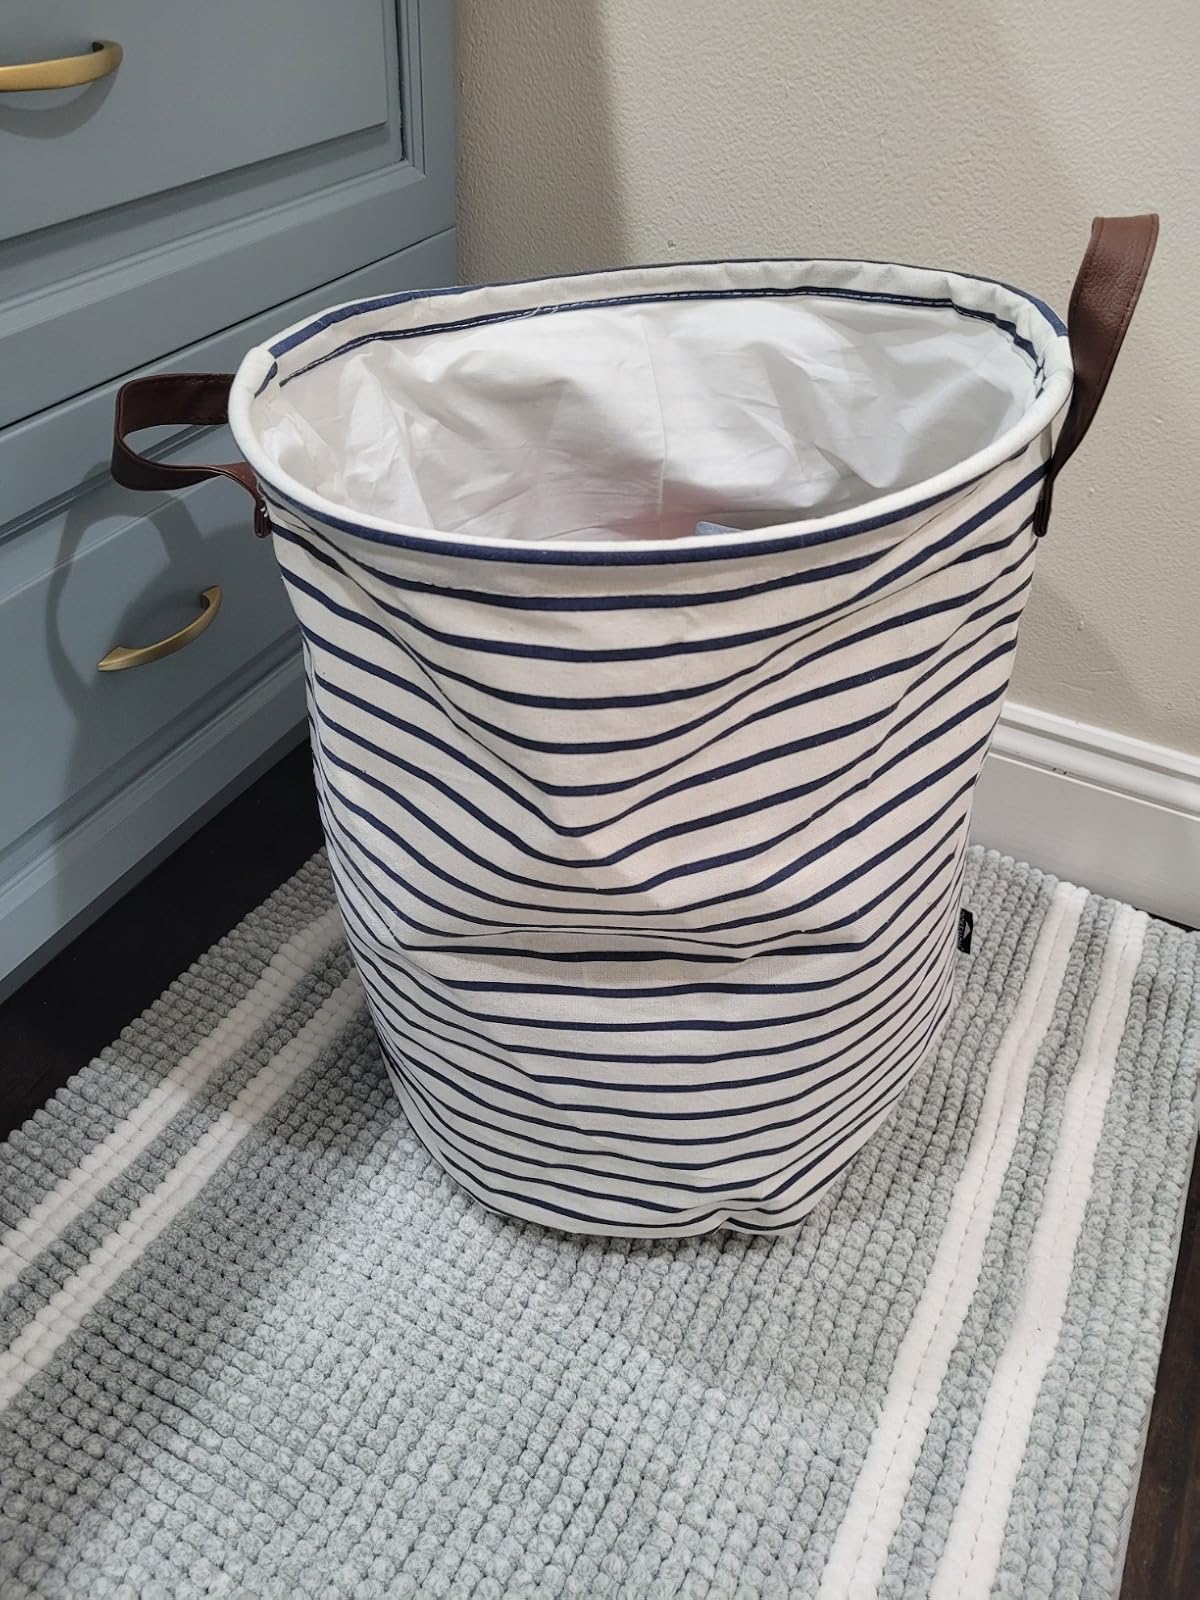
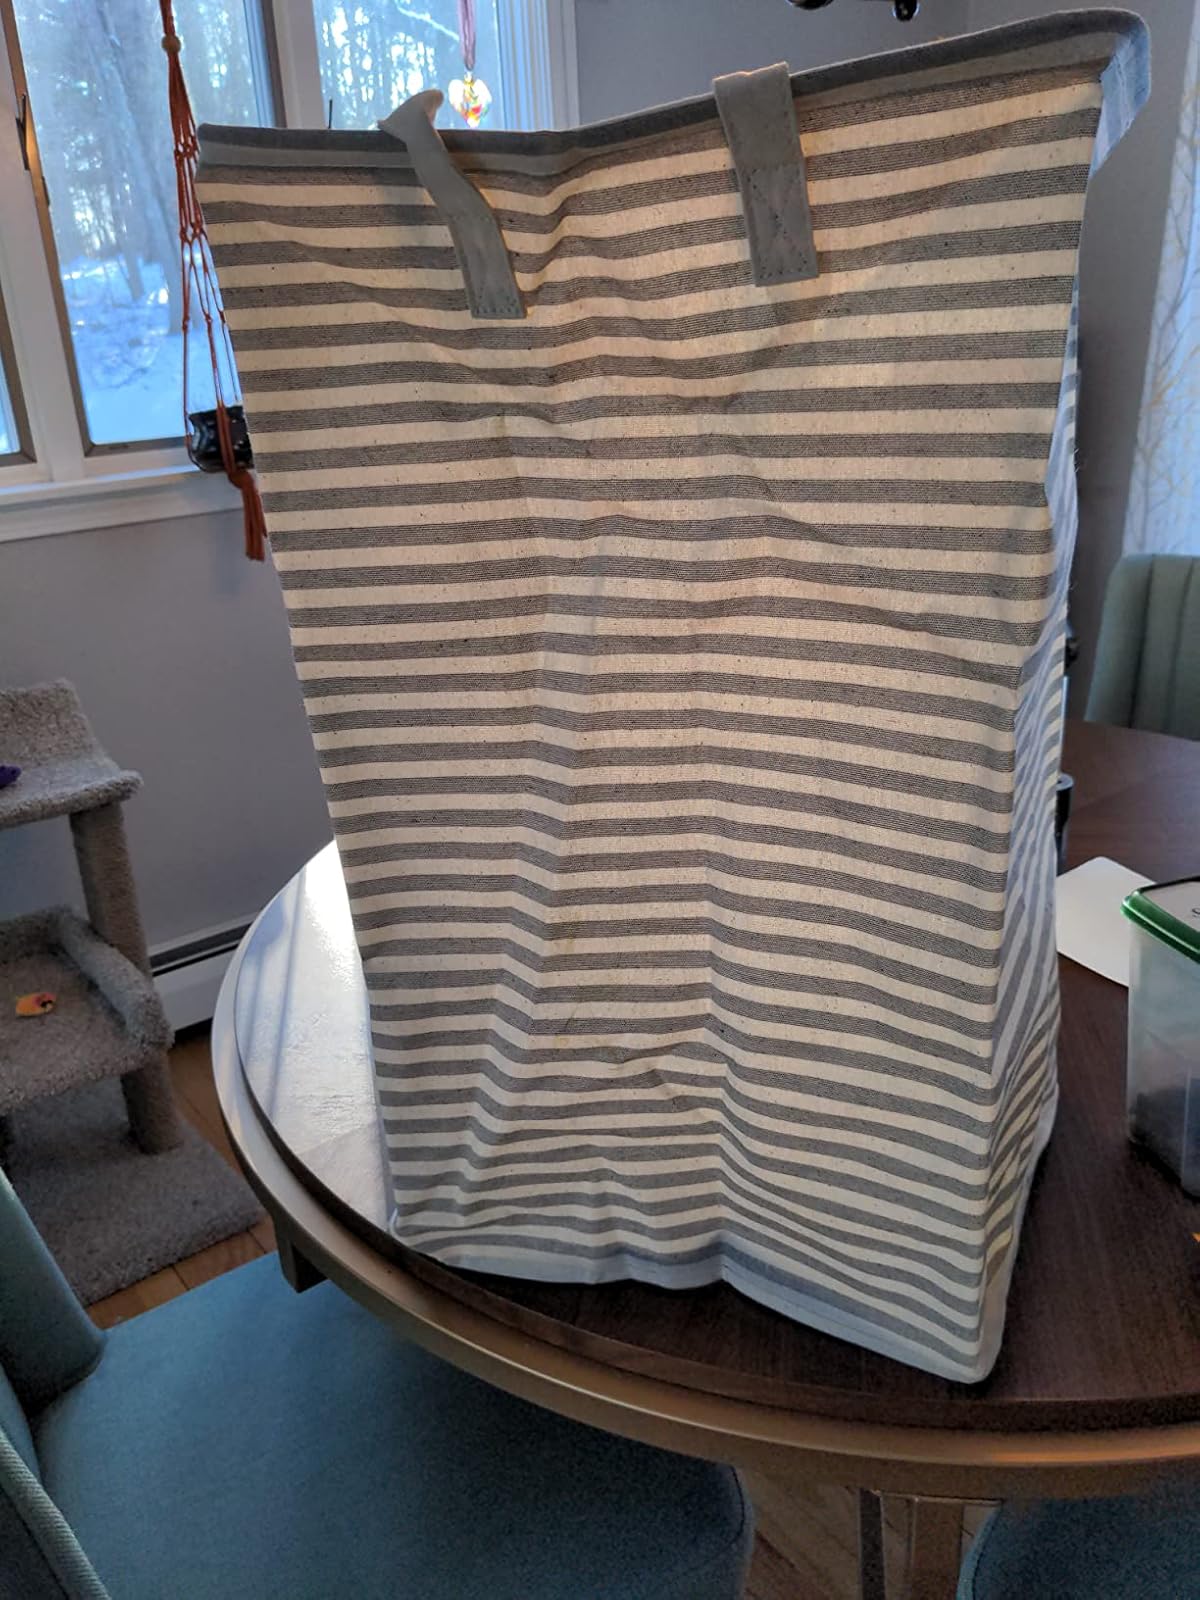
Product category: items_hamper
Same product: no